Śiwarātrikalpa

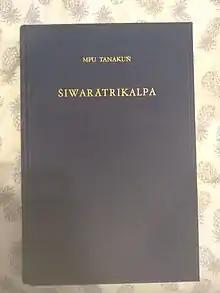
A copy of A. Teeuw's translation of Śiwarātrikalpa by Mpu Tanakung

Śiwarātrikalpa (from Śiwarātri, meaning Shiva's night, and kalpa, meaning ritual), also known as the Kakawin Lubdhaka is an Old Javanese Hindu kakawin text written by Mpu Tanakung. This text aimed to spread the observance of Maha Shivaratri from the Vijayanagara Empire, who had given a great impetus to the revival of Saivite Hinduism, to the Hindus of Indonesia. It is believed to have been composed about 600 years ago, between 1466 and 1478, at a point when the Saivism sect of Hinduism dominated Java. Scholars have theorized that this revivalist zeal in Java was the result of the emerging Malacca Sultanate, through which Islam had been making gains in Java, and Indonesia in general.